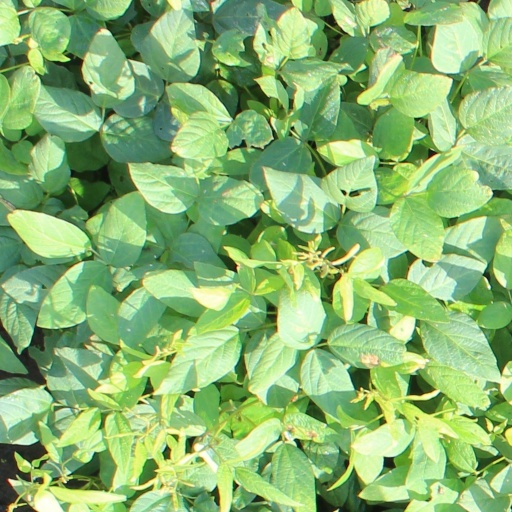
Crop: soybean